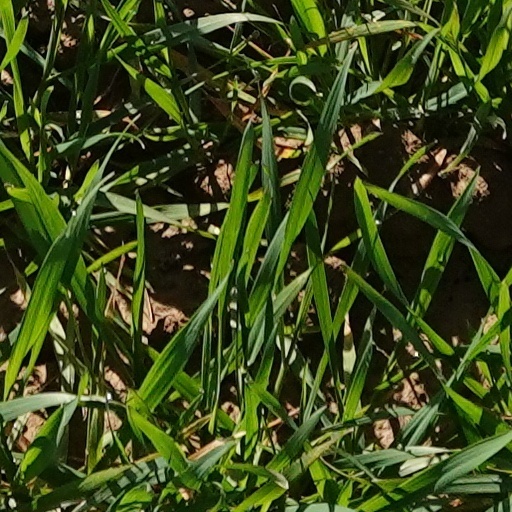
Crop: wheat